James V. Allred

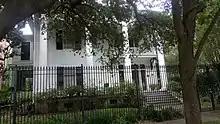
The Allred House in Westmoreland, Houston, where he lived in 1939–1940

The James V. Allred Unit, a Texas Department of Criminal Justice (TDCJ) state prison for men in Wichita Falls, Texas, is named for Allred.